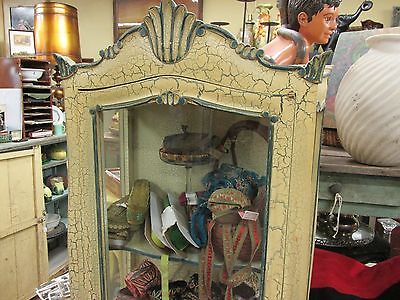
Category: cabinet